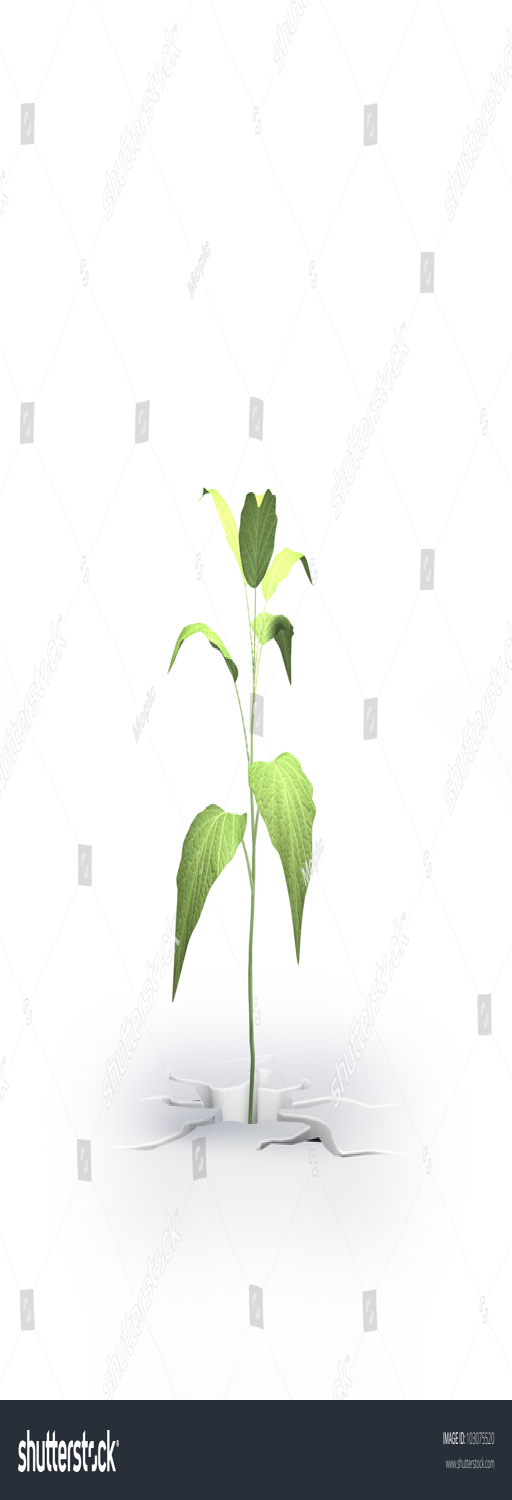
small plant growing from a crack in the ground isolated on white